Valerie Adams

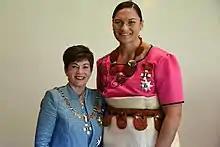
Adams (right) in 2017, after her investiture as a Dame Companion of the New Zealand Order of Merit by the Governor-General, Dame Patsy Reddy

Adams was born in Rotorua, New Zealand, to a Tongan mother (Lilika Ngauamo) and an English father (Sydney Adams). Her father, who settled in New Zealand after service in the Royal Navy, had a total of eighteen children with five women. She inherited her height from her father, who measures , while her mother was only. Adams' youngest sibling is National Basketball Association player Steven Adams, and her two other brothers played professional basketball in New Zealand. Their sister, Lisa Adams, is a retired paralympic champion shot-putter and discus thrower who has cerebral palsy.